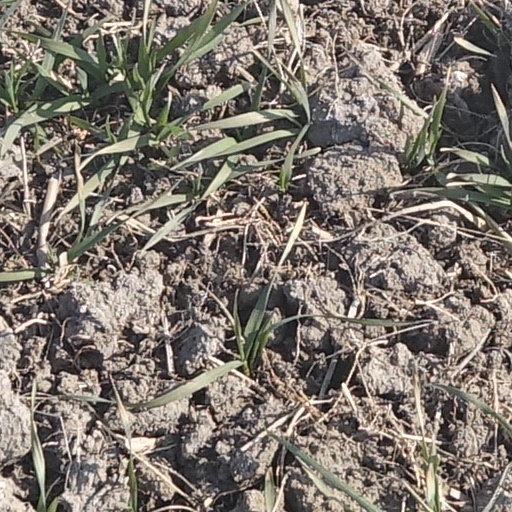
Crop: wheat